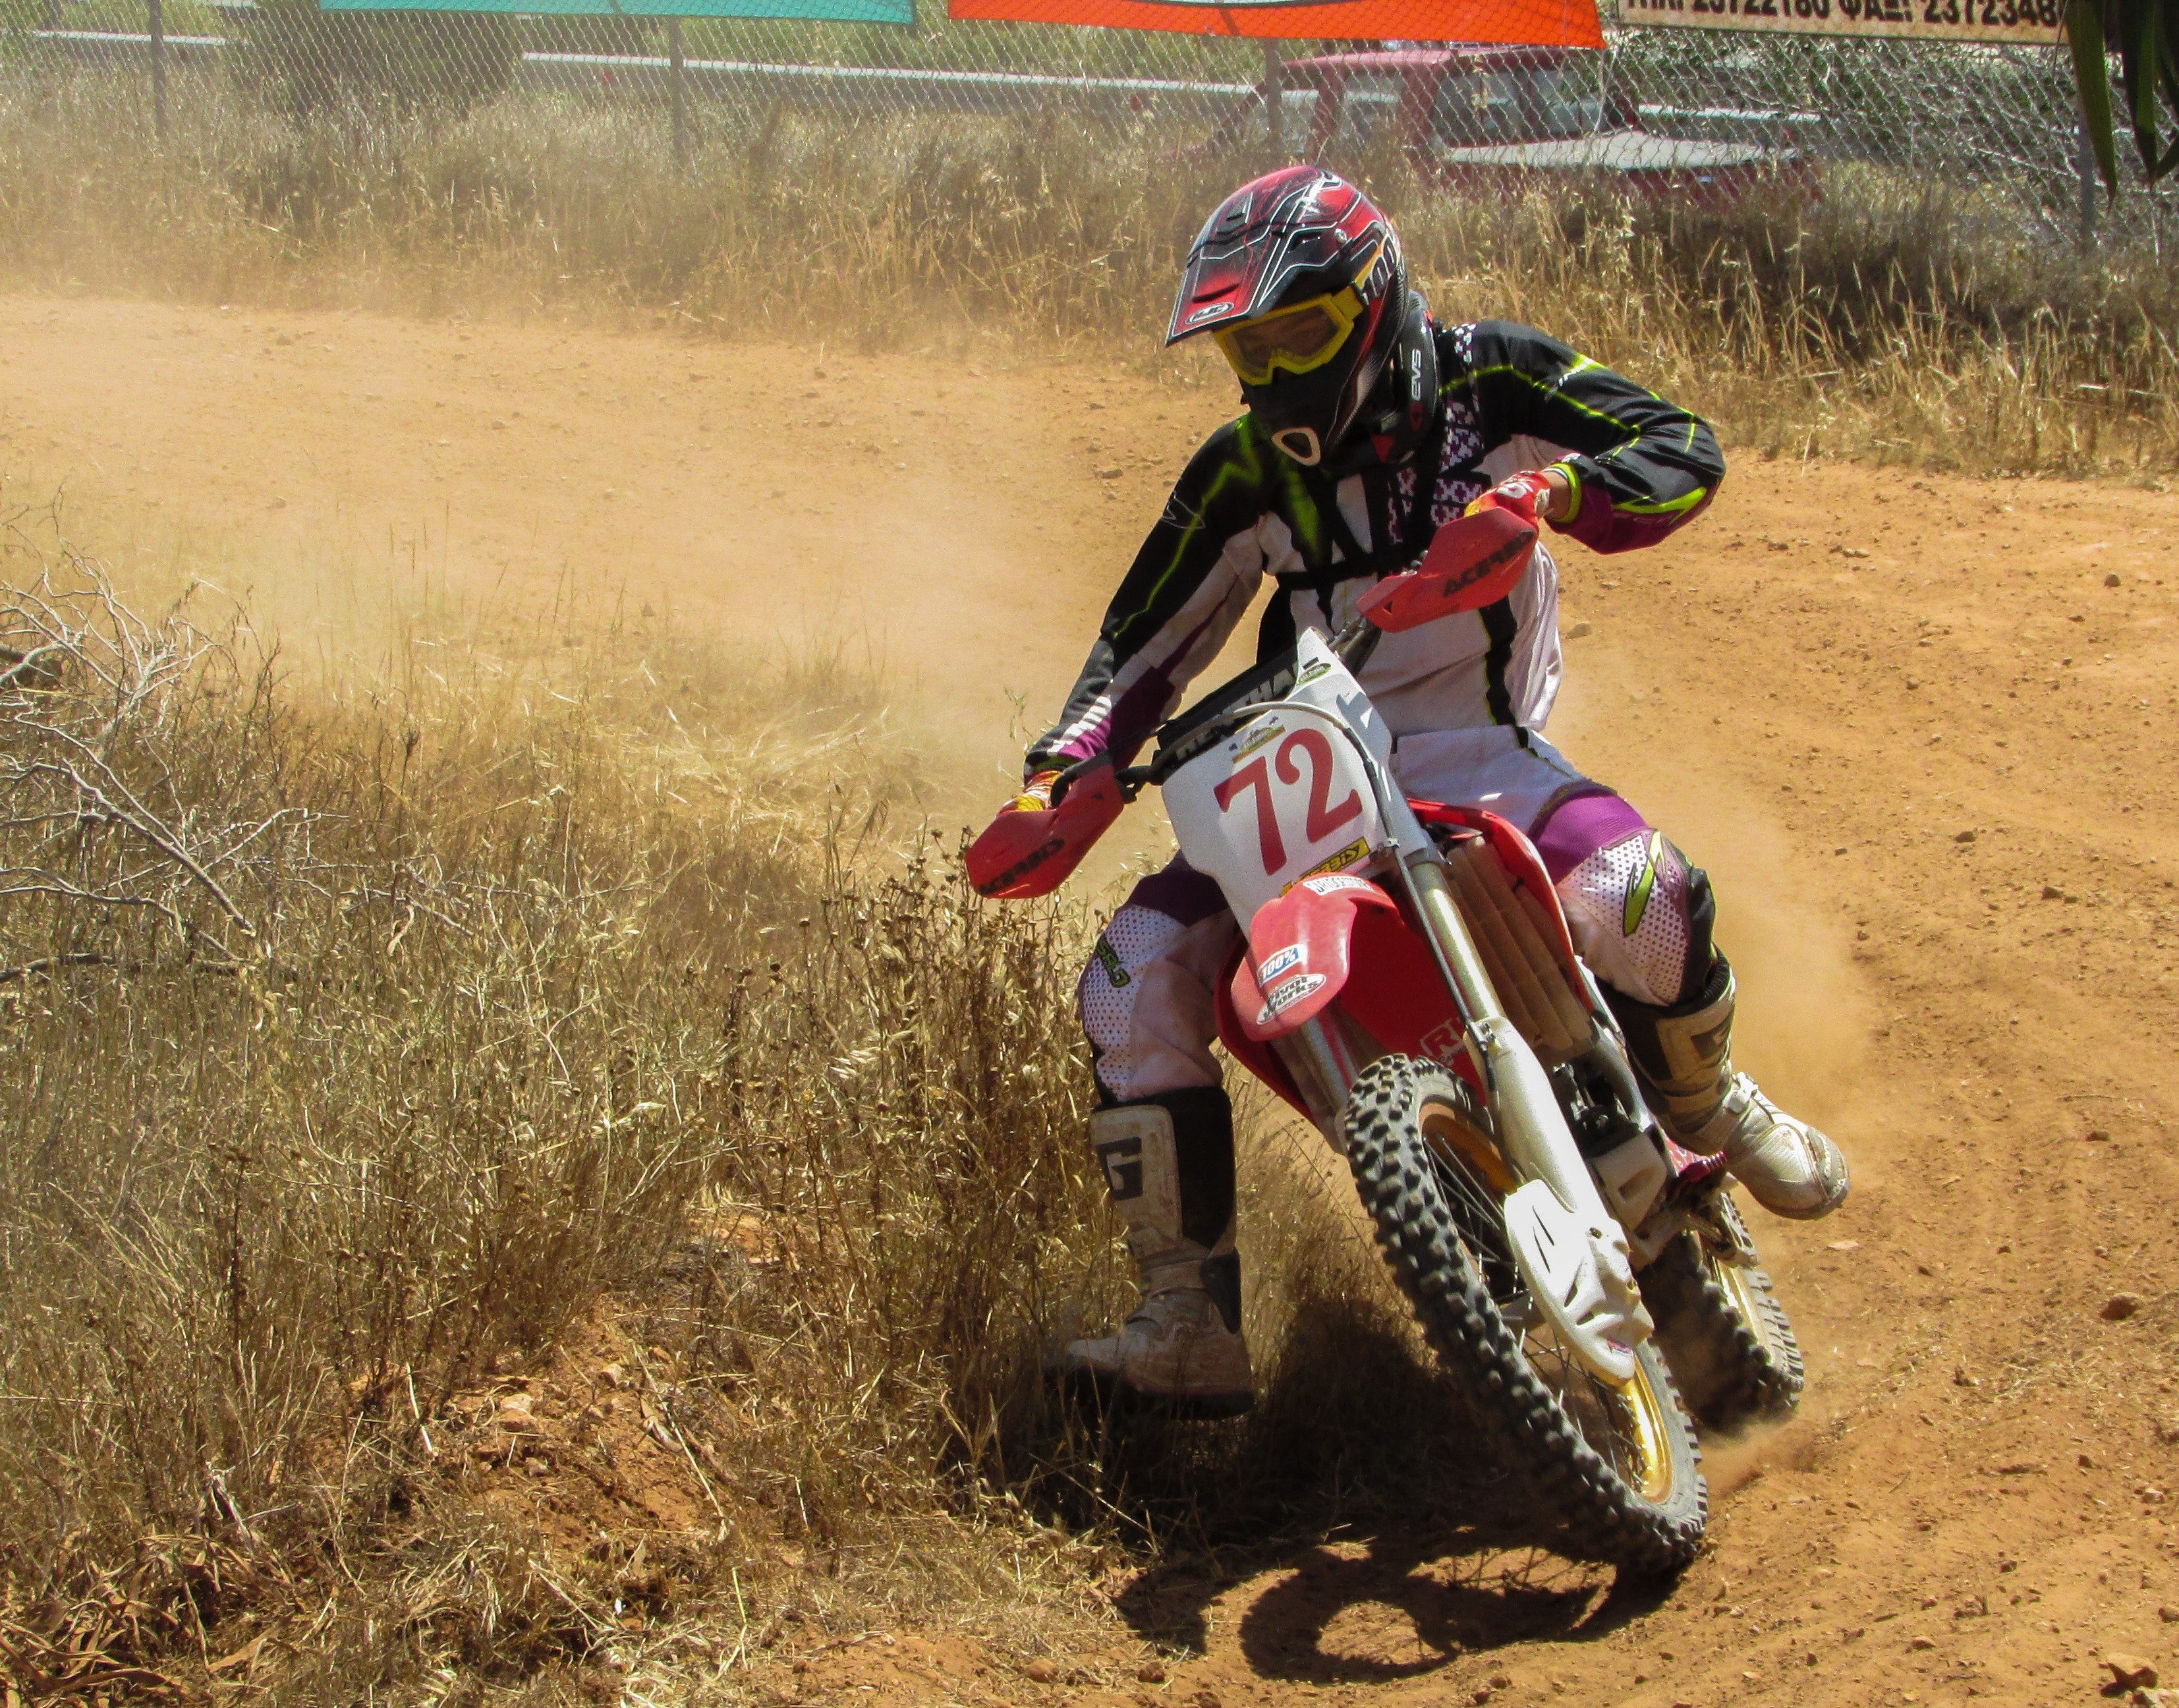
sport, motorcycle, dirt, motocross, action, soil, extreme sport, race, competition, sports, racing, motorsport, enduro, extreme sports, dirt bike, motorcycle racing, scramblecross, off roading, endurocross, dirt track racing